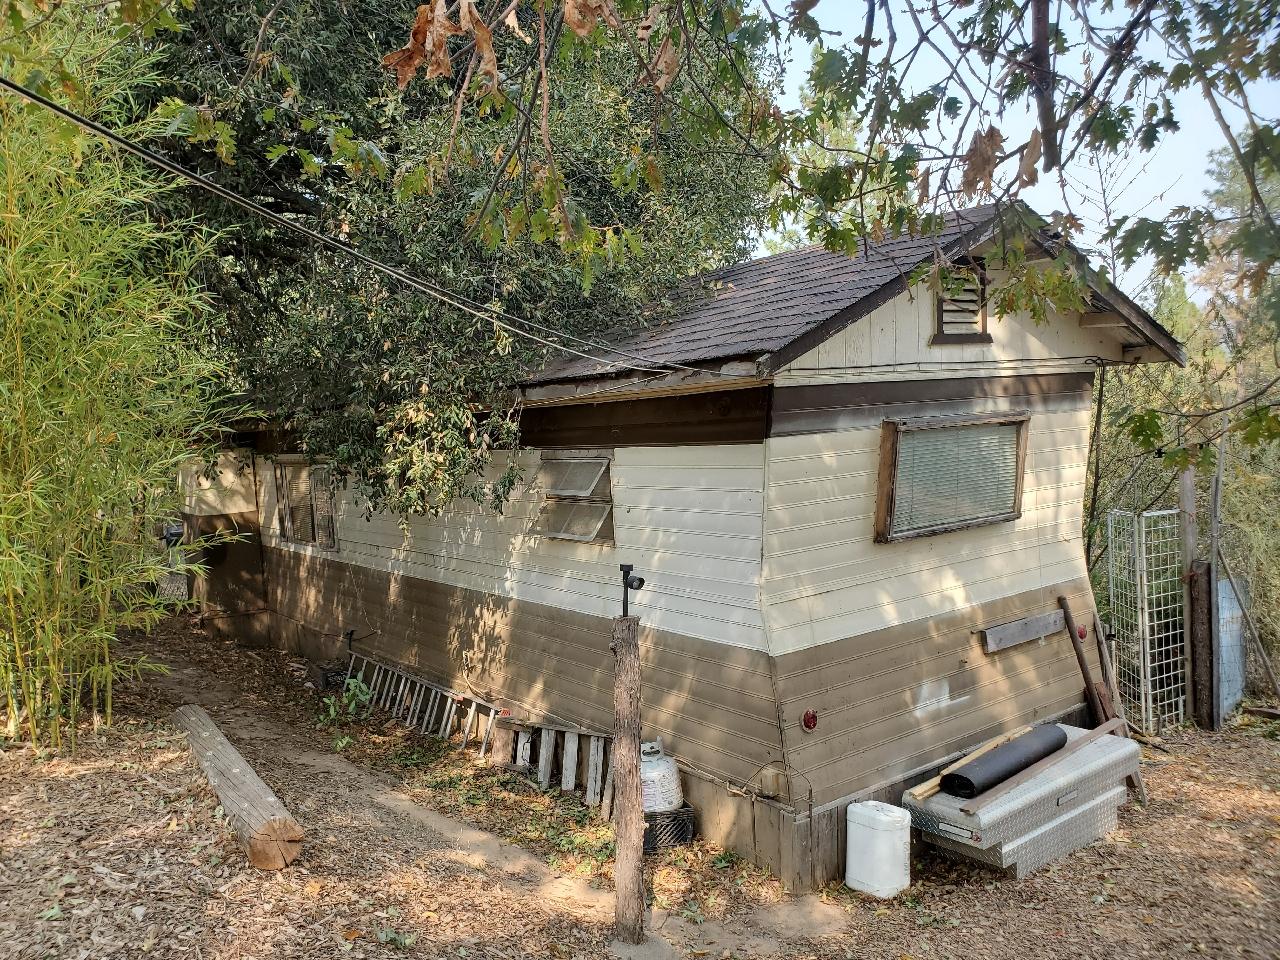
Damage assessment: no_damage